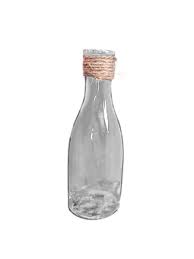
Waste category: glass